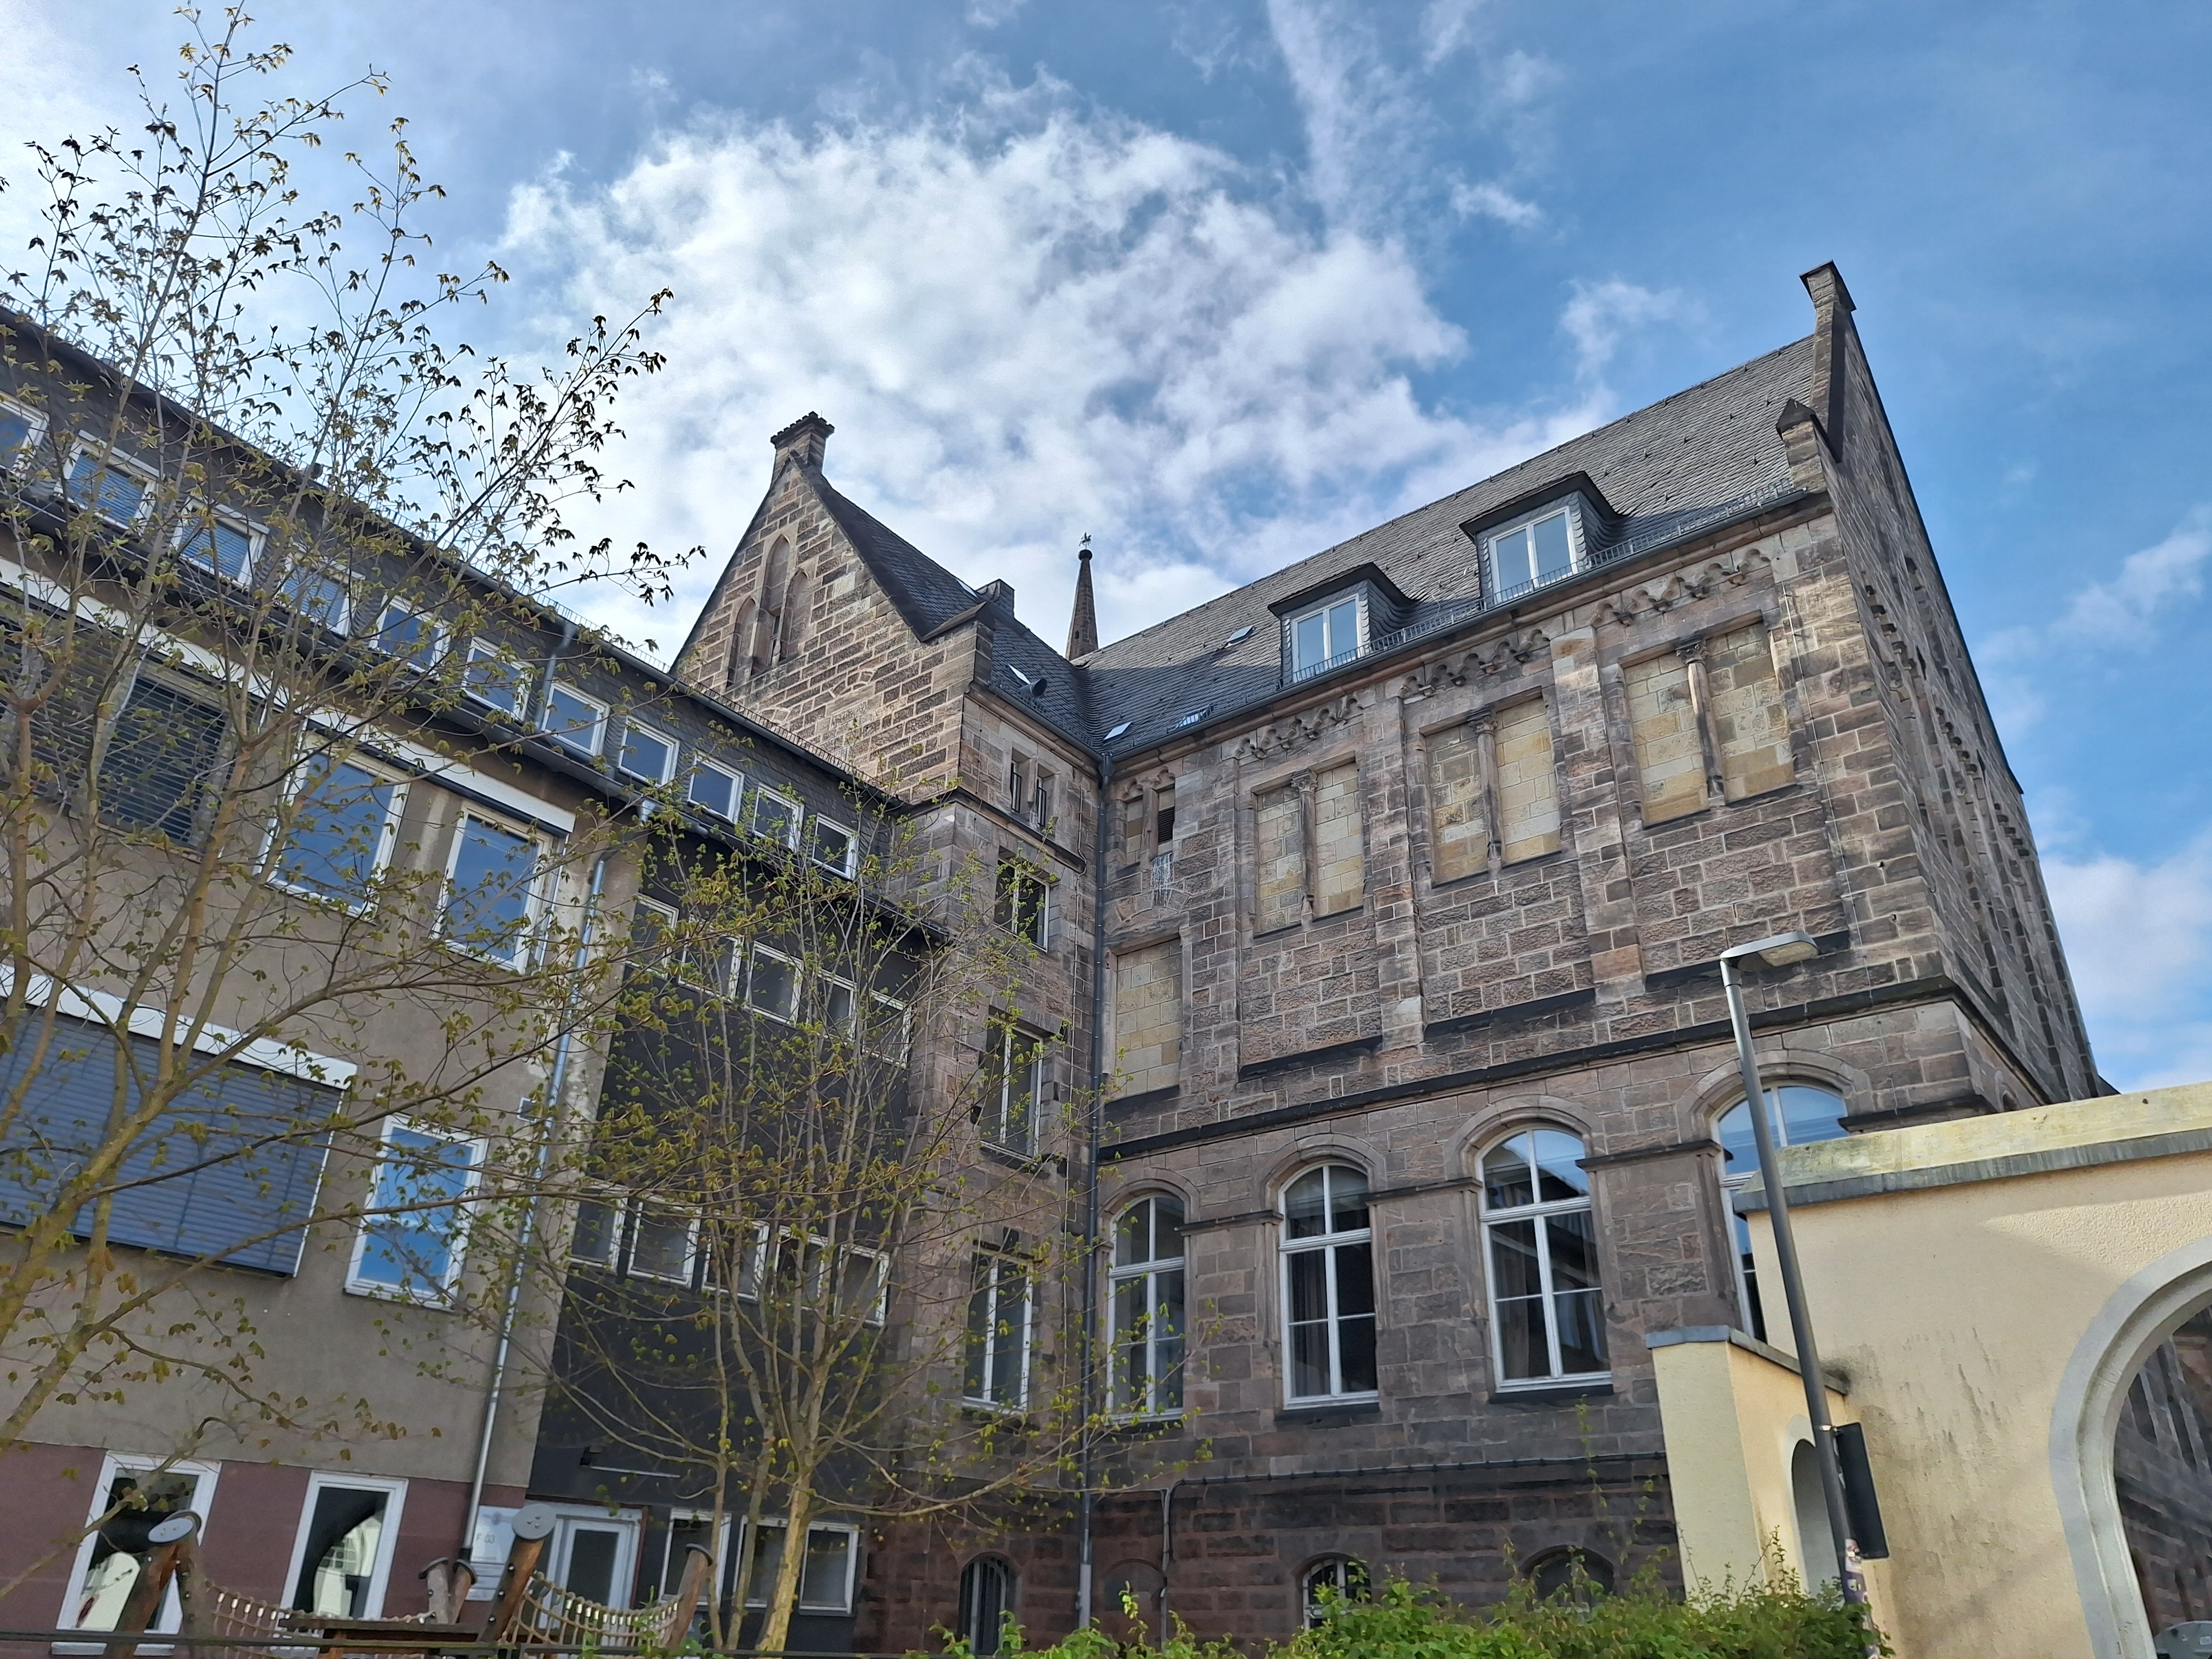
Building: Deutschhausstraße 1